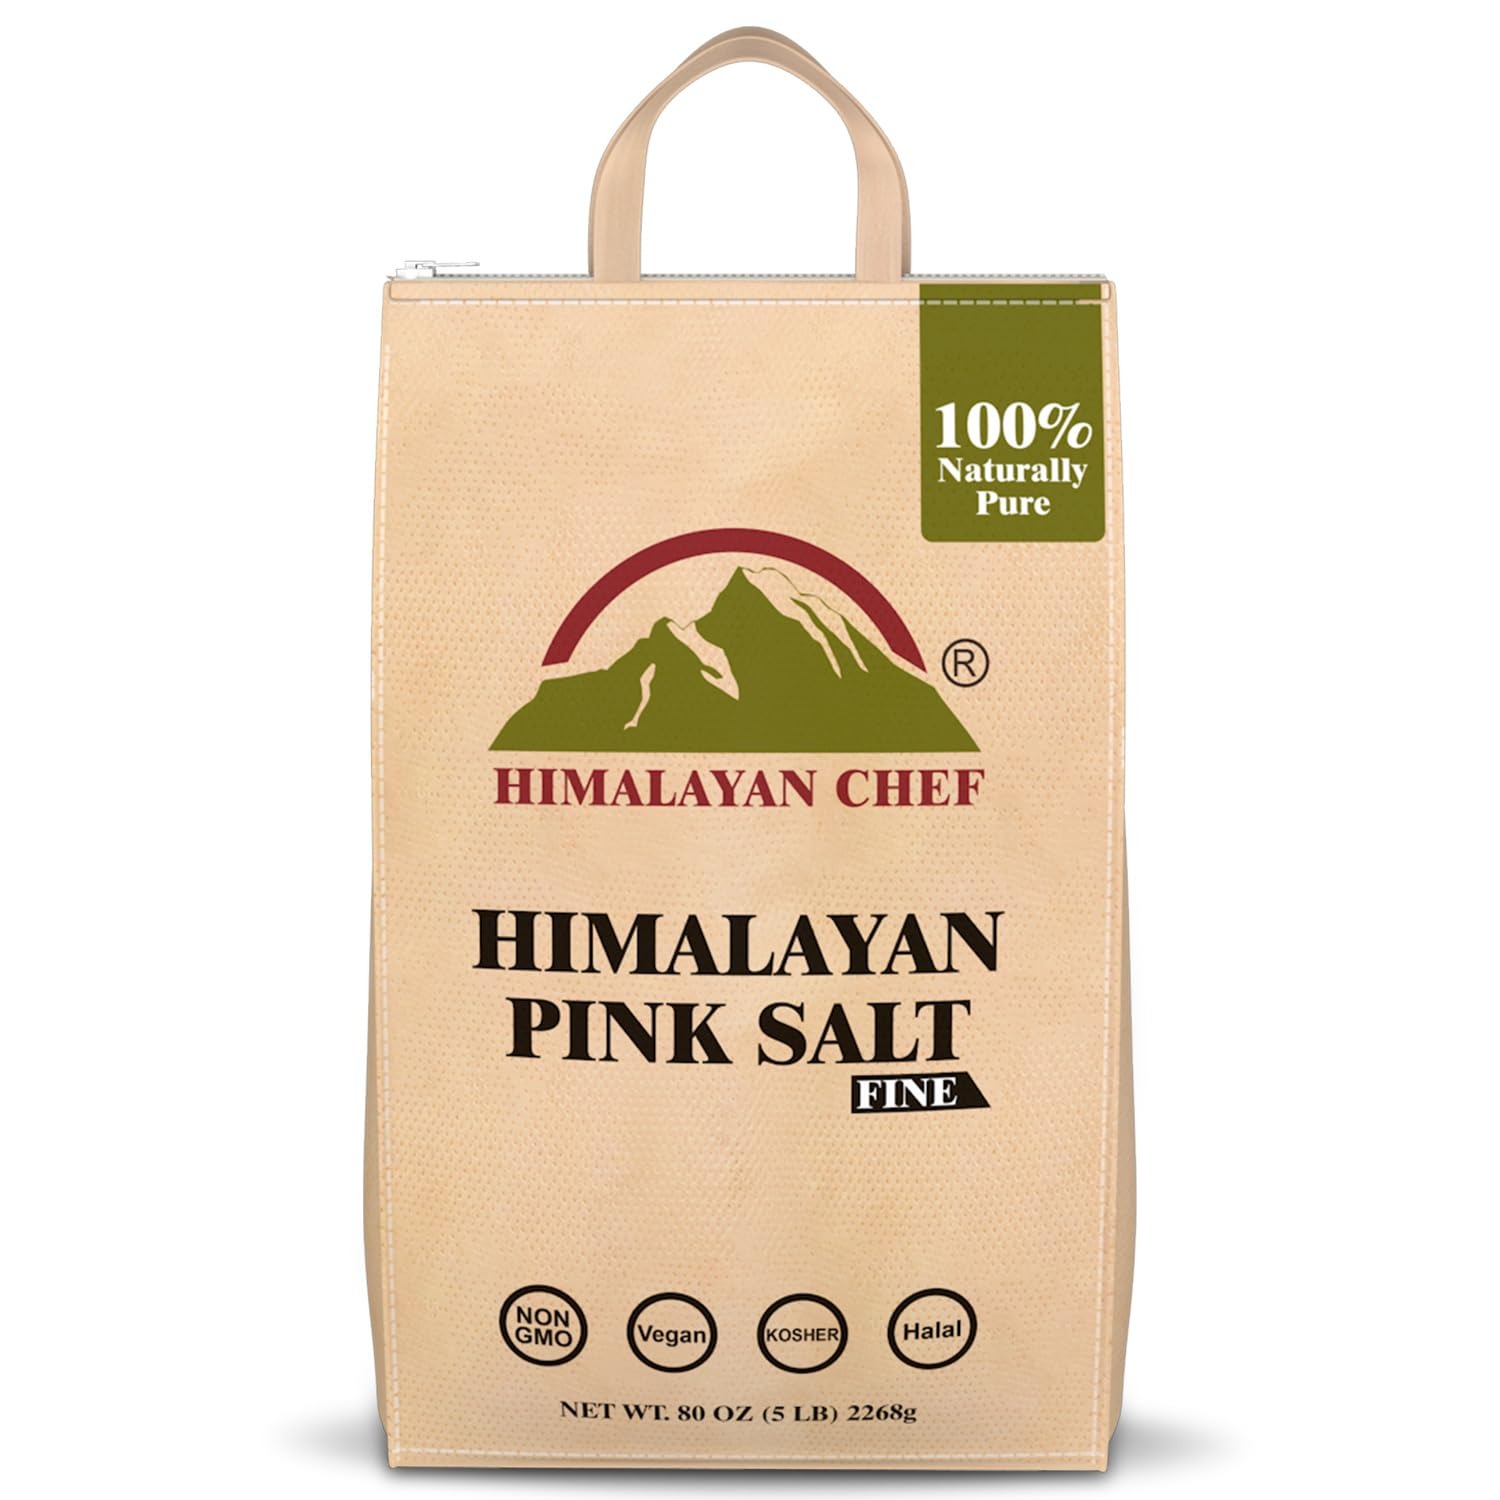
Item Name: Himalayan Chef Himalayan Pink Salt - 5 lbs Fine Grain Bulk Bag - Kosher and Vegan, 100% Natural and Pure Gourmet Crystal - Contains 84 Minerals,
Bullet Point 1: Himalayan Salt: Himalayan Chef Pink Himalayan salt is hand-chipped from the oldest salt mine of the Punjab region of Pakistan, near the foothills of the Himalayas. It is the purest salt on the earth
Bullet Point 2: Ideal Lifestyle: Himalayan salt is 100% pure with no added preservatives or anti-caking agents like that of regular table salts. Table salts also contains artificial Iodine and other additives that may be described as not good for health on the other hand Himalayan Salt contains 84 trace minerals and vitamin that enhance taste of your food and keep you healthy.
Bullet Point 3: Cooking Expert: Himalayan Pink Salt can be used for curing meats and seasoning grilled meats, fish, ribs, eggs, vegetables, soups, stews, pasta salads as well as baking.
Bullet Point 4: Wellness: Pink Himalayan salt is also utilized by health professionals, spas, and anyone interested in using natural goods for the body and soothes the mind. Rock salt has been used for ages as folk remedies for a number of health conditions.
Bullet Point 5: Satisfaction of Customers: We always stand behind our products and we listen to our customers. If for any reason you feel our Himalayan salt is not for you, we offer a 30-day money-back guarantee.
Value: 80.0
Unit: Ounce

Price: 15.99